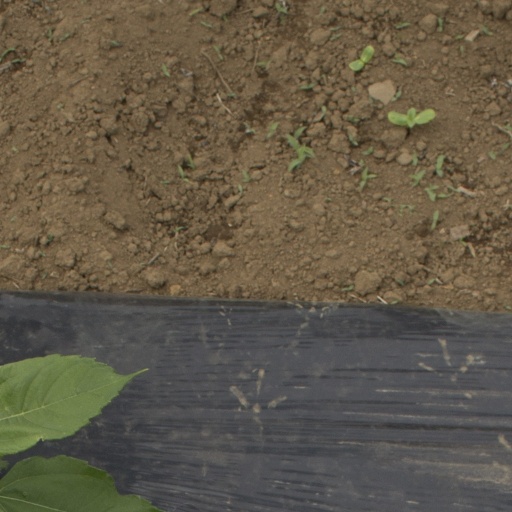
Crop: Jerusalem artichoke